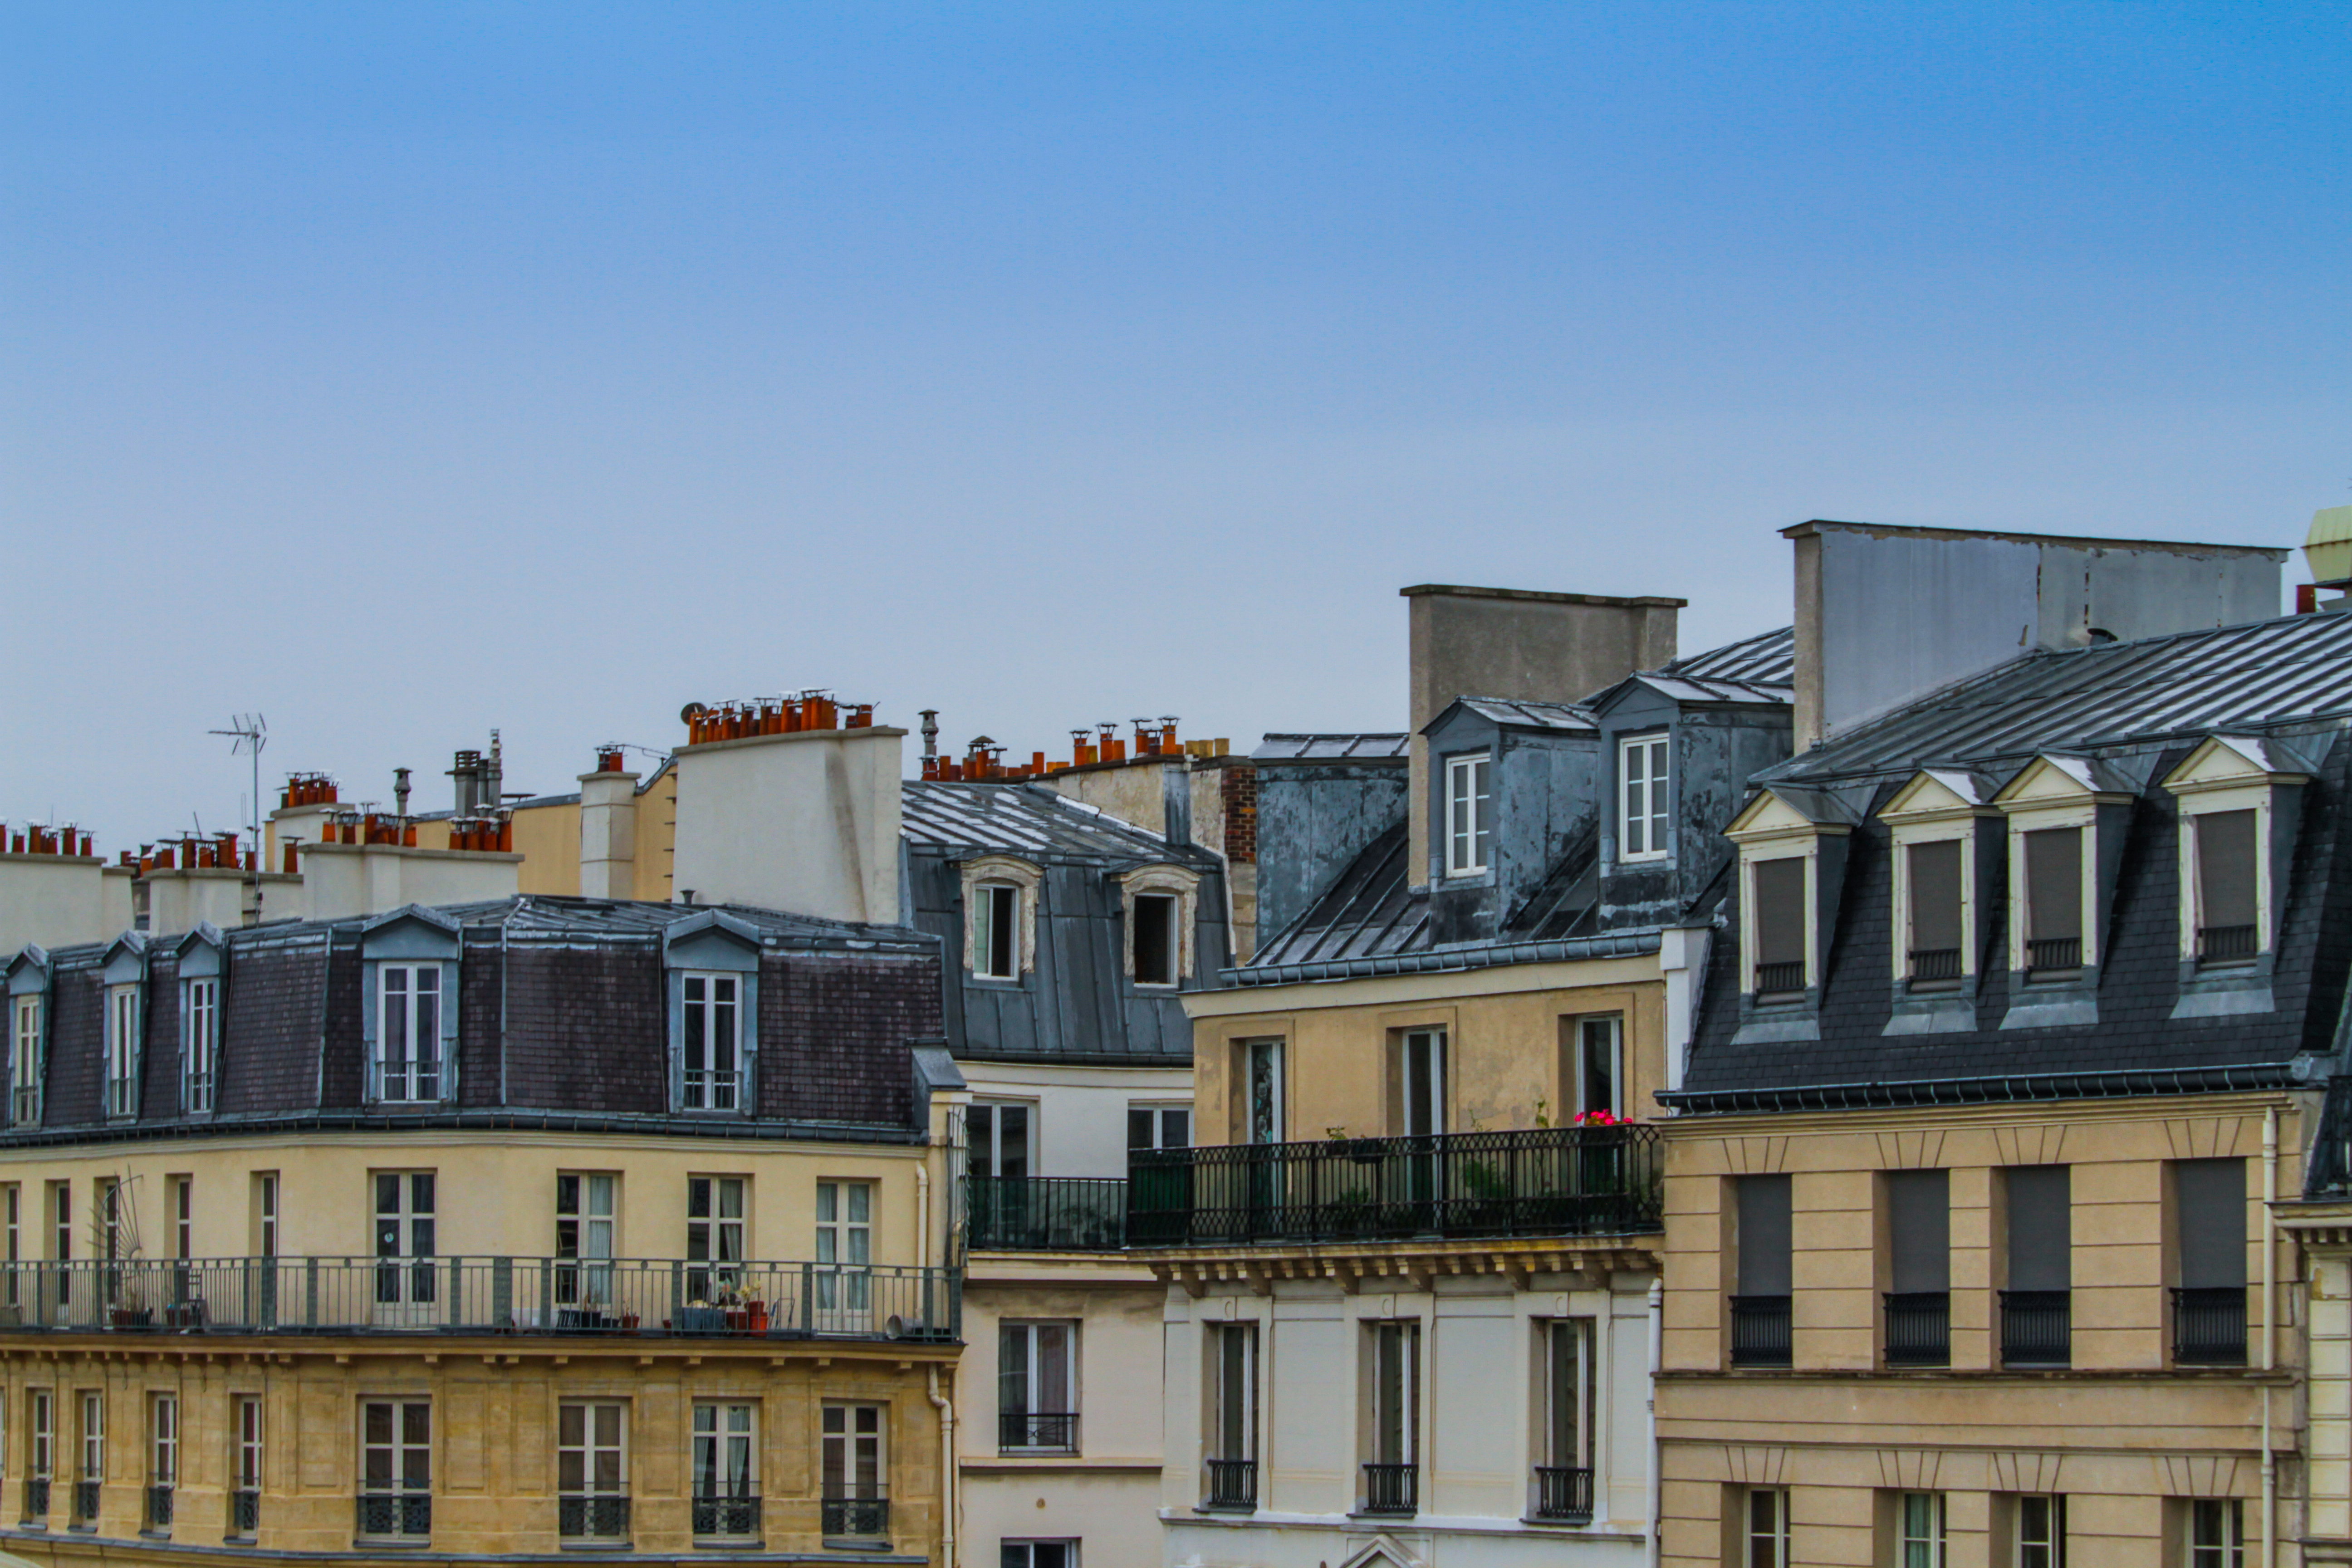
paris, france, canon7d, Les Halles, residential area, building, sky, city, town, neighbourhood, urban area, architecture, house, home, daytime, roof, facade, mixed use, condominium, suburb, real estate, apartment, metropolis, window, tower block, estate, downtown, cityscape, skyline